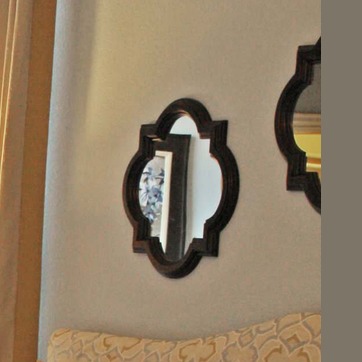
Material: mirror